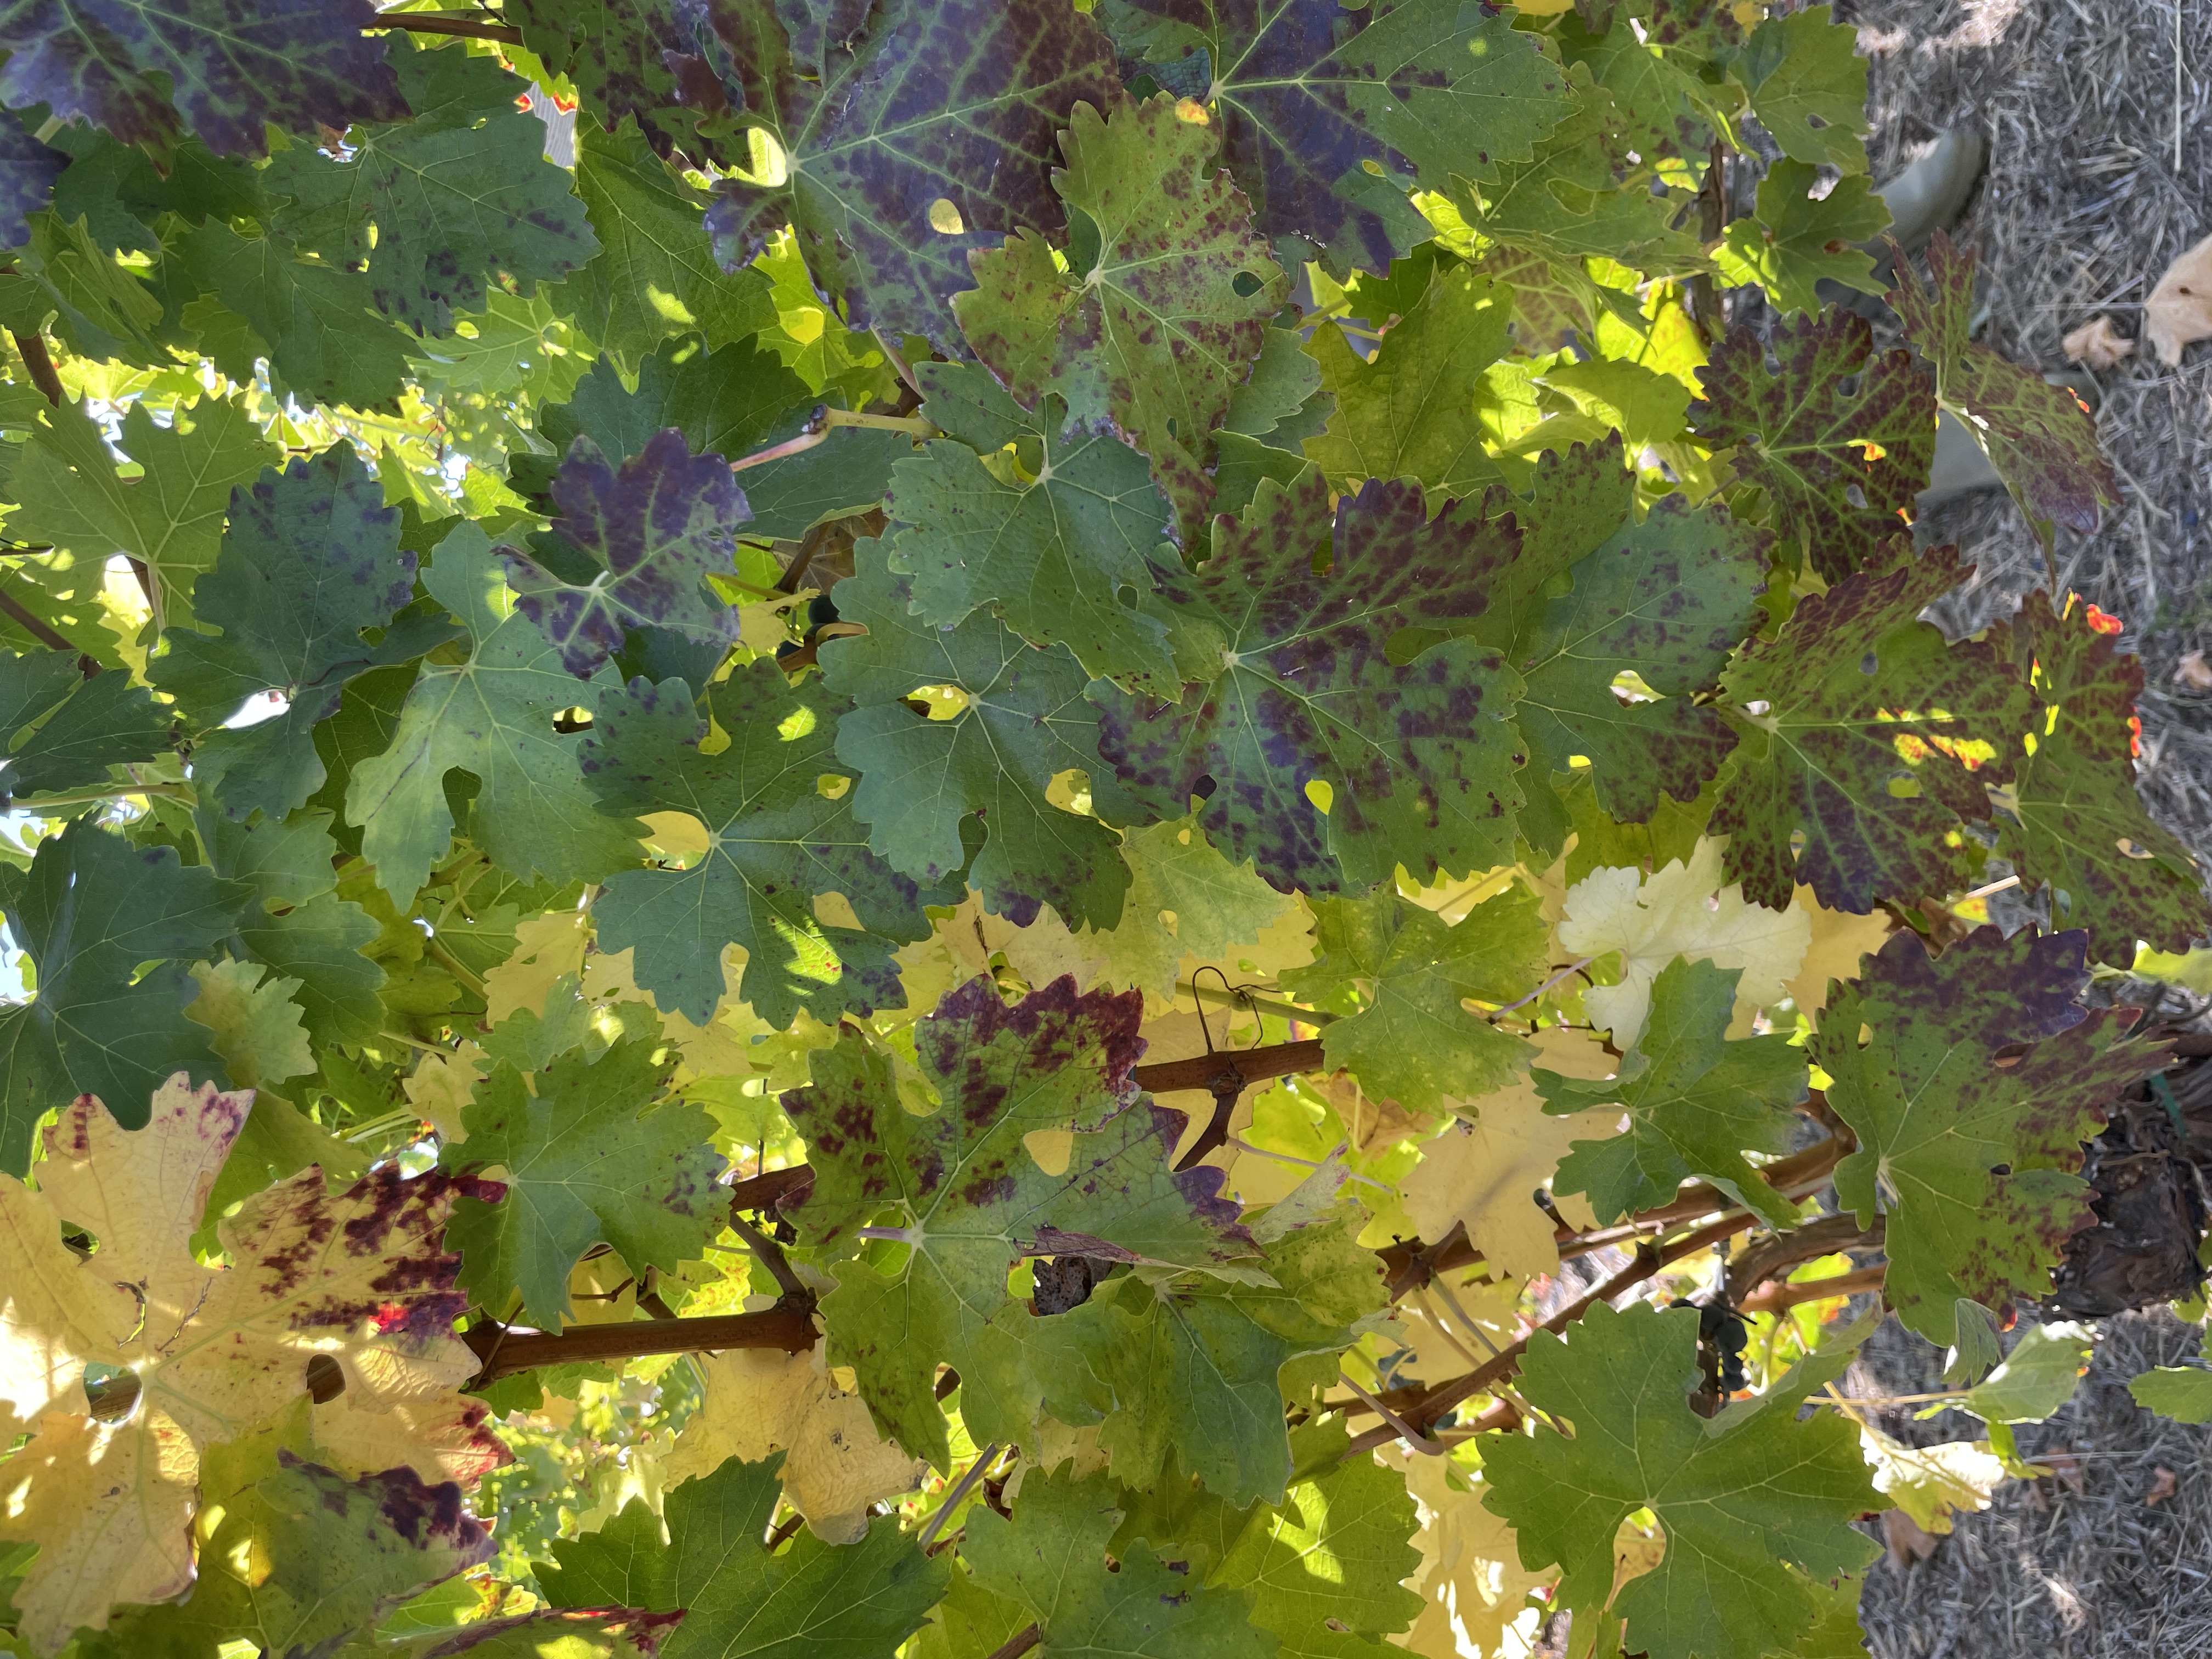
Label: Leafroll 3